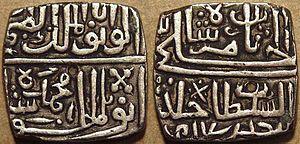
Le sultanat de Malwa était un royaume de la fin du Moyen Âge, probablement d'origine turcique, situé dans la région de Malva, dans l'état actuel du Madhya Pradesh, en Inde, en 1392–1562.